Medium format

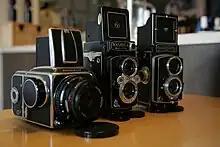
Popular examples of medium format film cameras

Medium format has traditionally referred to a film format in photography and the related cameras and equipment that use film. Nowadays, the term applies to film and digital cameras that record images on media larger than the used in 35 mm photography (though not including 127 sizes), but smaller than (which is considered large format photography).